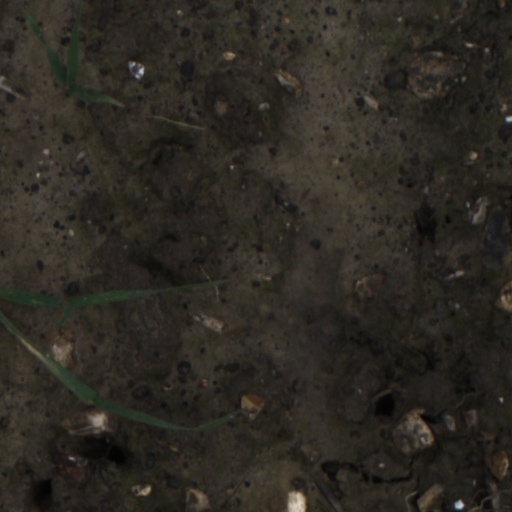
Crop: wheat